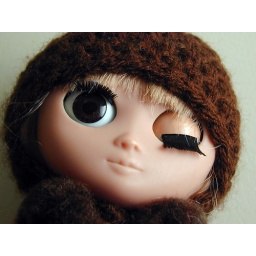
Its my lovely yuna wearing a hat made by simply Kir. Shes so cute in it!